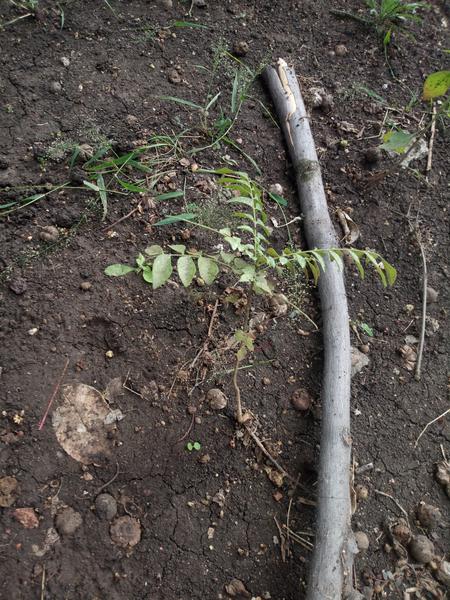
Plant: Curry_Leaf